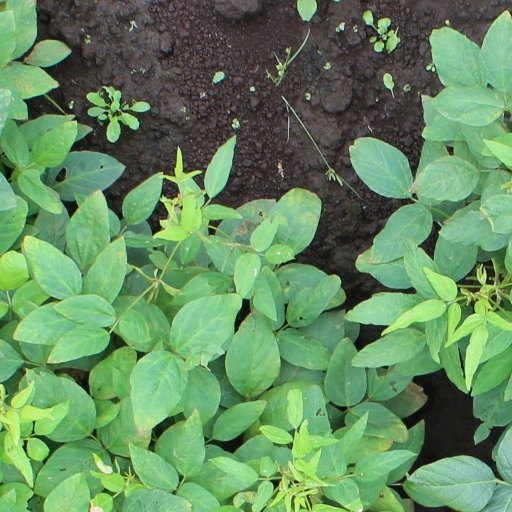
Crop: soybean